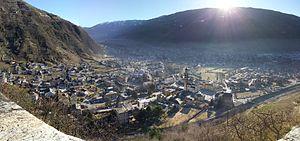
Tirano est une commune italienne de la province de Sondrio dans la région Lombardie en Italie.